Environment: real
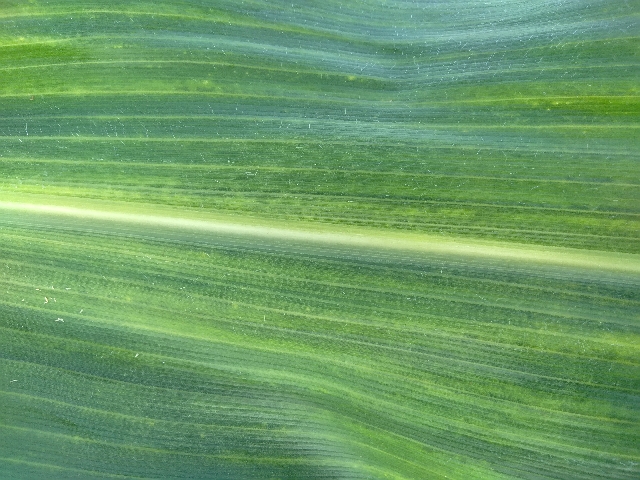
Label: lethal_necrosis